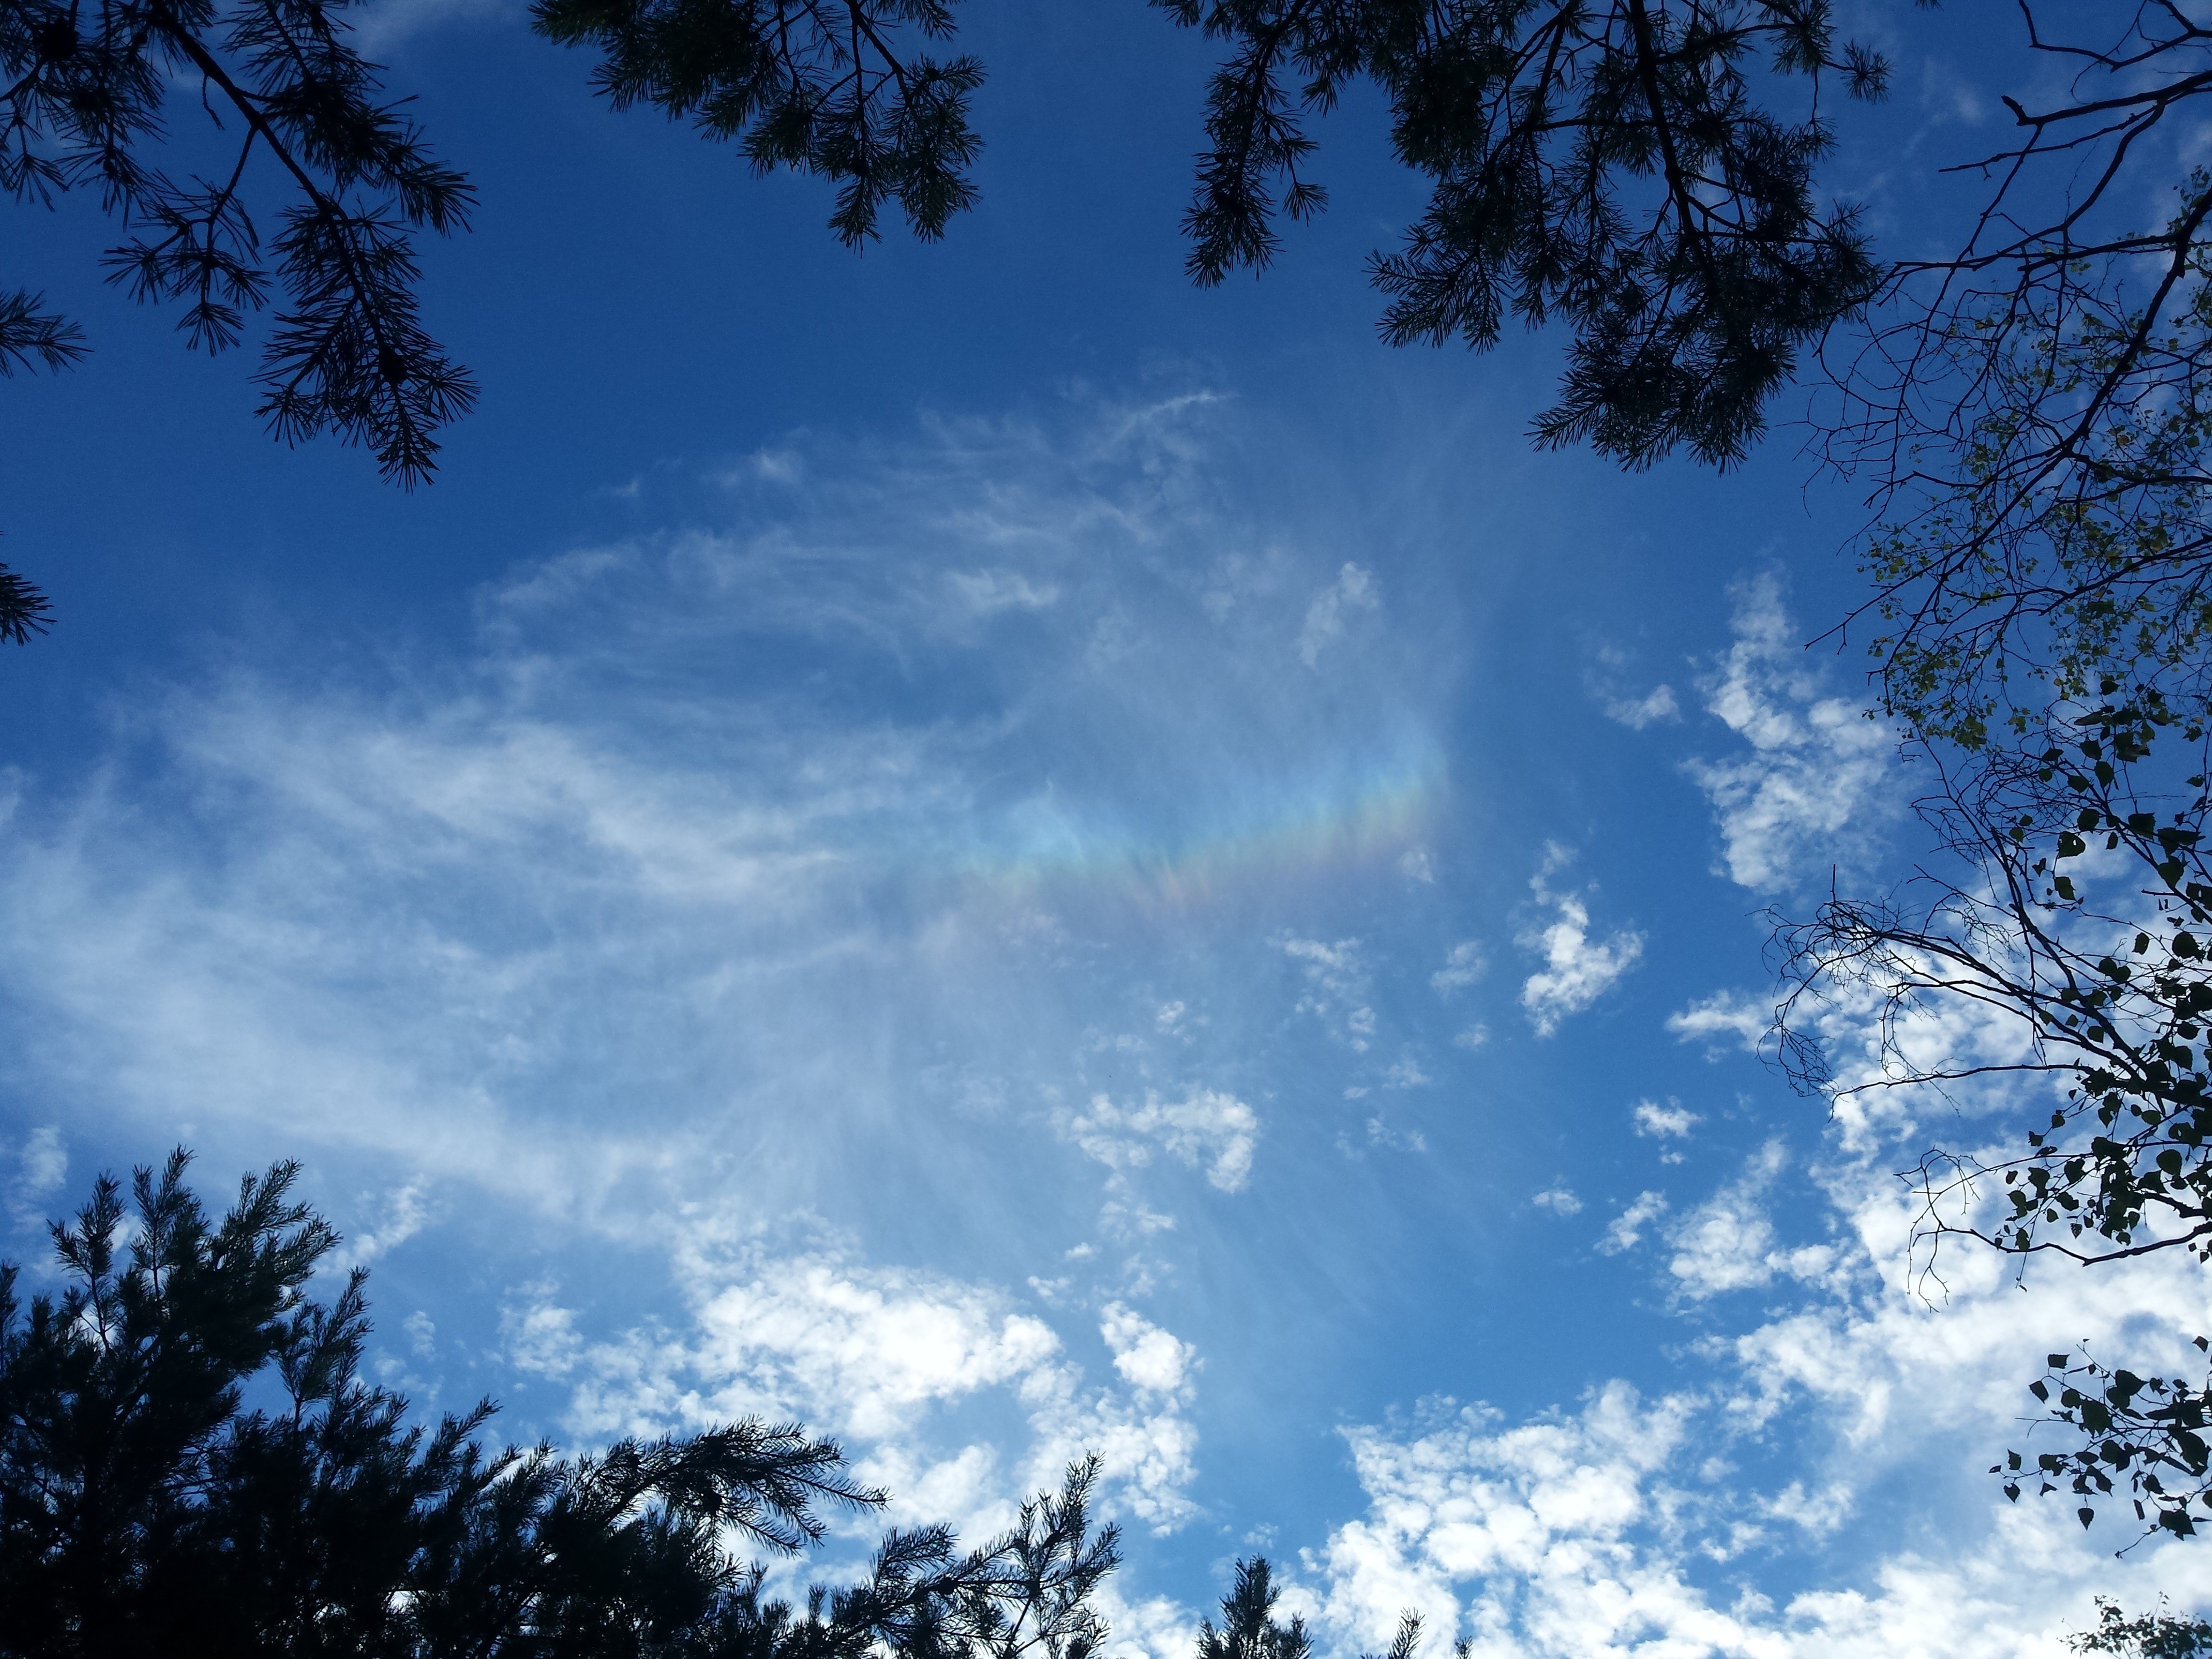
tree, nature, branch, snow, winter, cloud, plant, sky, sunlight, atmosphere, summer, weather, blue sky, rainbow, meteorological phenomenon, woody plant